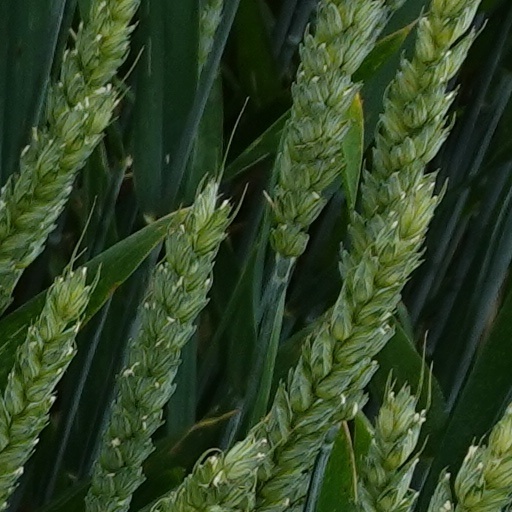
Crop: wheat